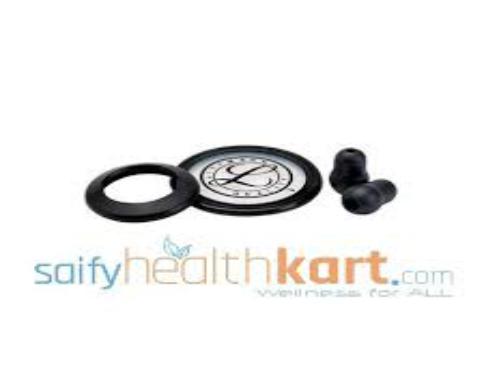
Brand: littmann
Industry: Electronic